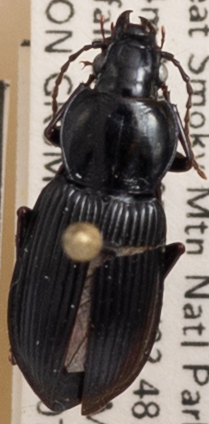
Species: Pterostichus mutus
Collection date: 2021-07-06
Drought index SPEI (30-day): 0.156
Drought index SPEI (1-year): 0.8
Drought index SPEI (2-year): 2.09